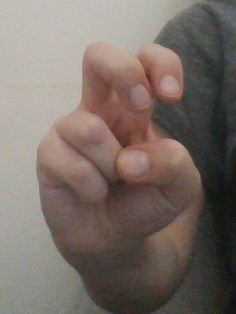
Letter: toot